Early in the Mornin' (Louis Jordan song)

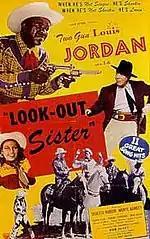
Poster for the 1949 Louis Jordan film "Look Out Sister"

Louis Jordan recorded a second version of "Early in the Mornin'" in 1949 for "Look Out Sister" "a sixty-seven-minute picture that featured Louis as a musical cowboy". His performance of the song was filmed in front of a U.S. southwestern-style ranch house with the band dressed in 1940s Hollywood cowboy garb. In his autobiography, James Brown recalled seeing Jordan's films when he was young and was inspired by the showmanship of performances such as "Early in the Mornin'" and especially "Caldonia".